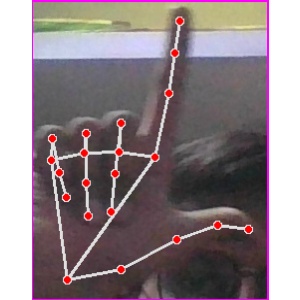
अक्षर: ल